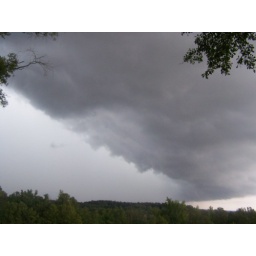
this is the wall cloud as it moved through the sipsey river area in elrod sent by steve skaggs